Volcanism on Io

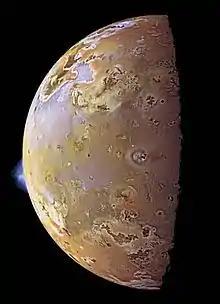
Io, with two plumes erupting from its surface, "Galileo" image, June 1997

Io, a moon of Jupiter, has a substantial presence of volcanoes, volcanic pits and lava flows on its surface. Volcanic activity on the moon was first discovered in 1979 by Linda Morabito, an imaging scientist working on "Voyager 1". Observations of Io by passing spacecraft and Earth-based astronomers have revealed more than 150 active volcanoes. , up to 400 such volcanoes are predicted to exist based on these observations. Io's volcanism makes the satellite one of only five known currently volcanically or cryovolcanically active worlds in the Solar System (the others being Earth, Venus, Saturn's moon Enceladus, and Neptune's moon Triton.)